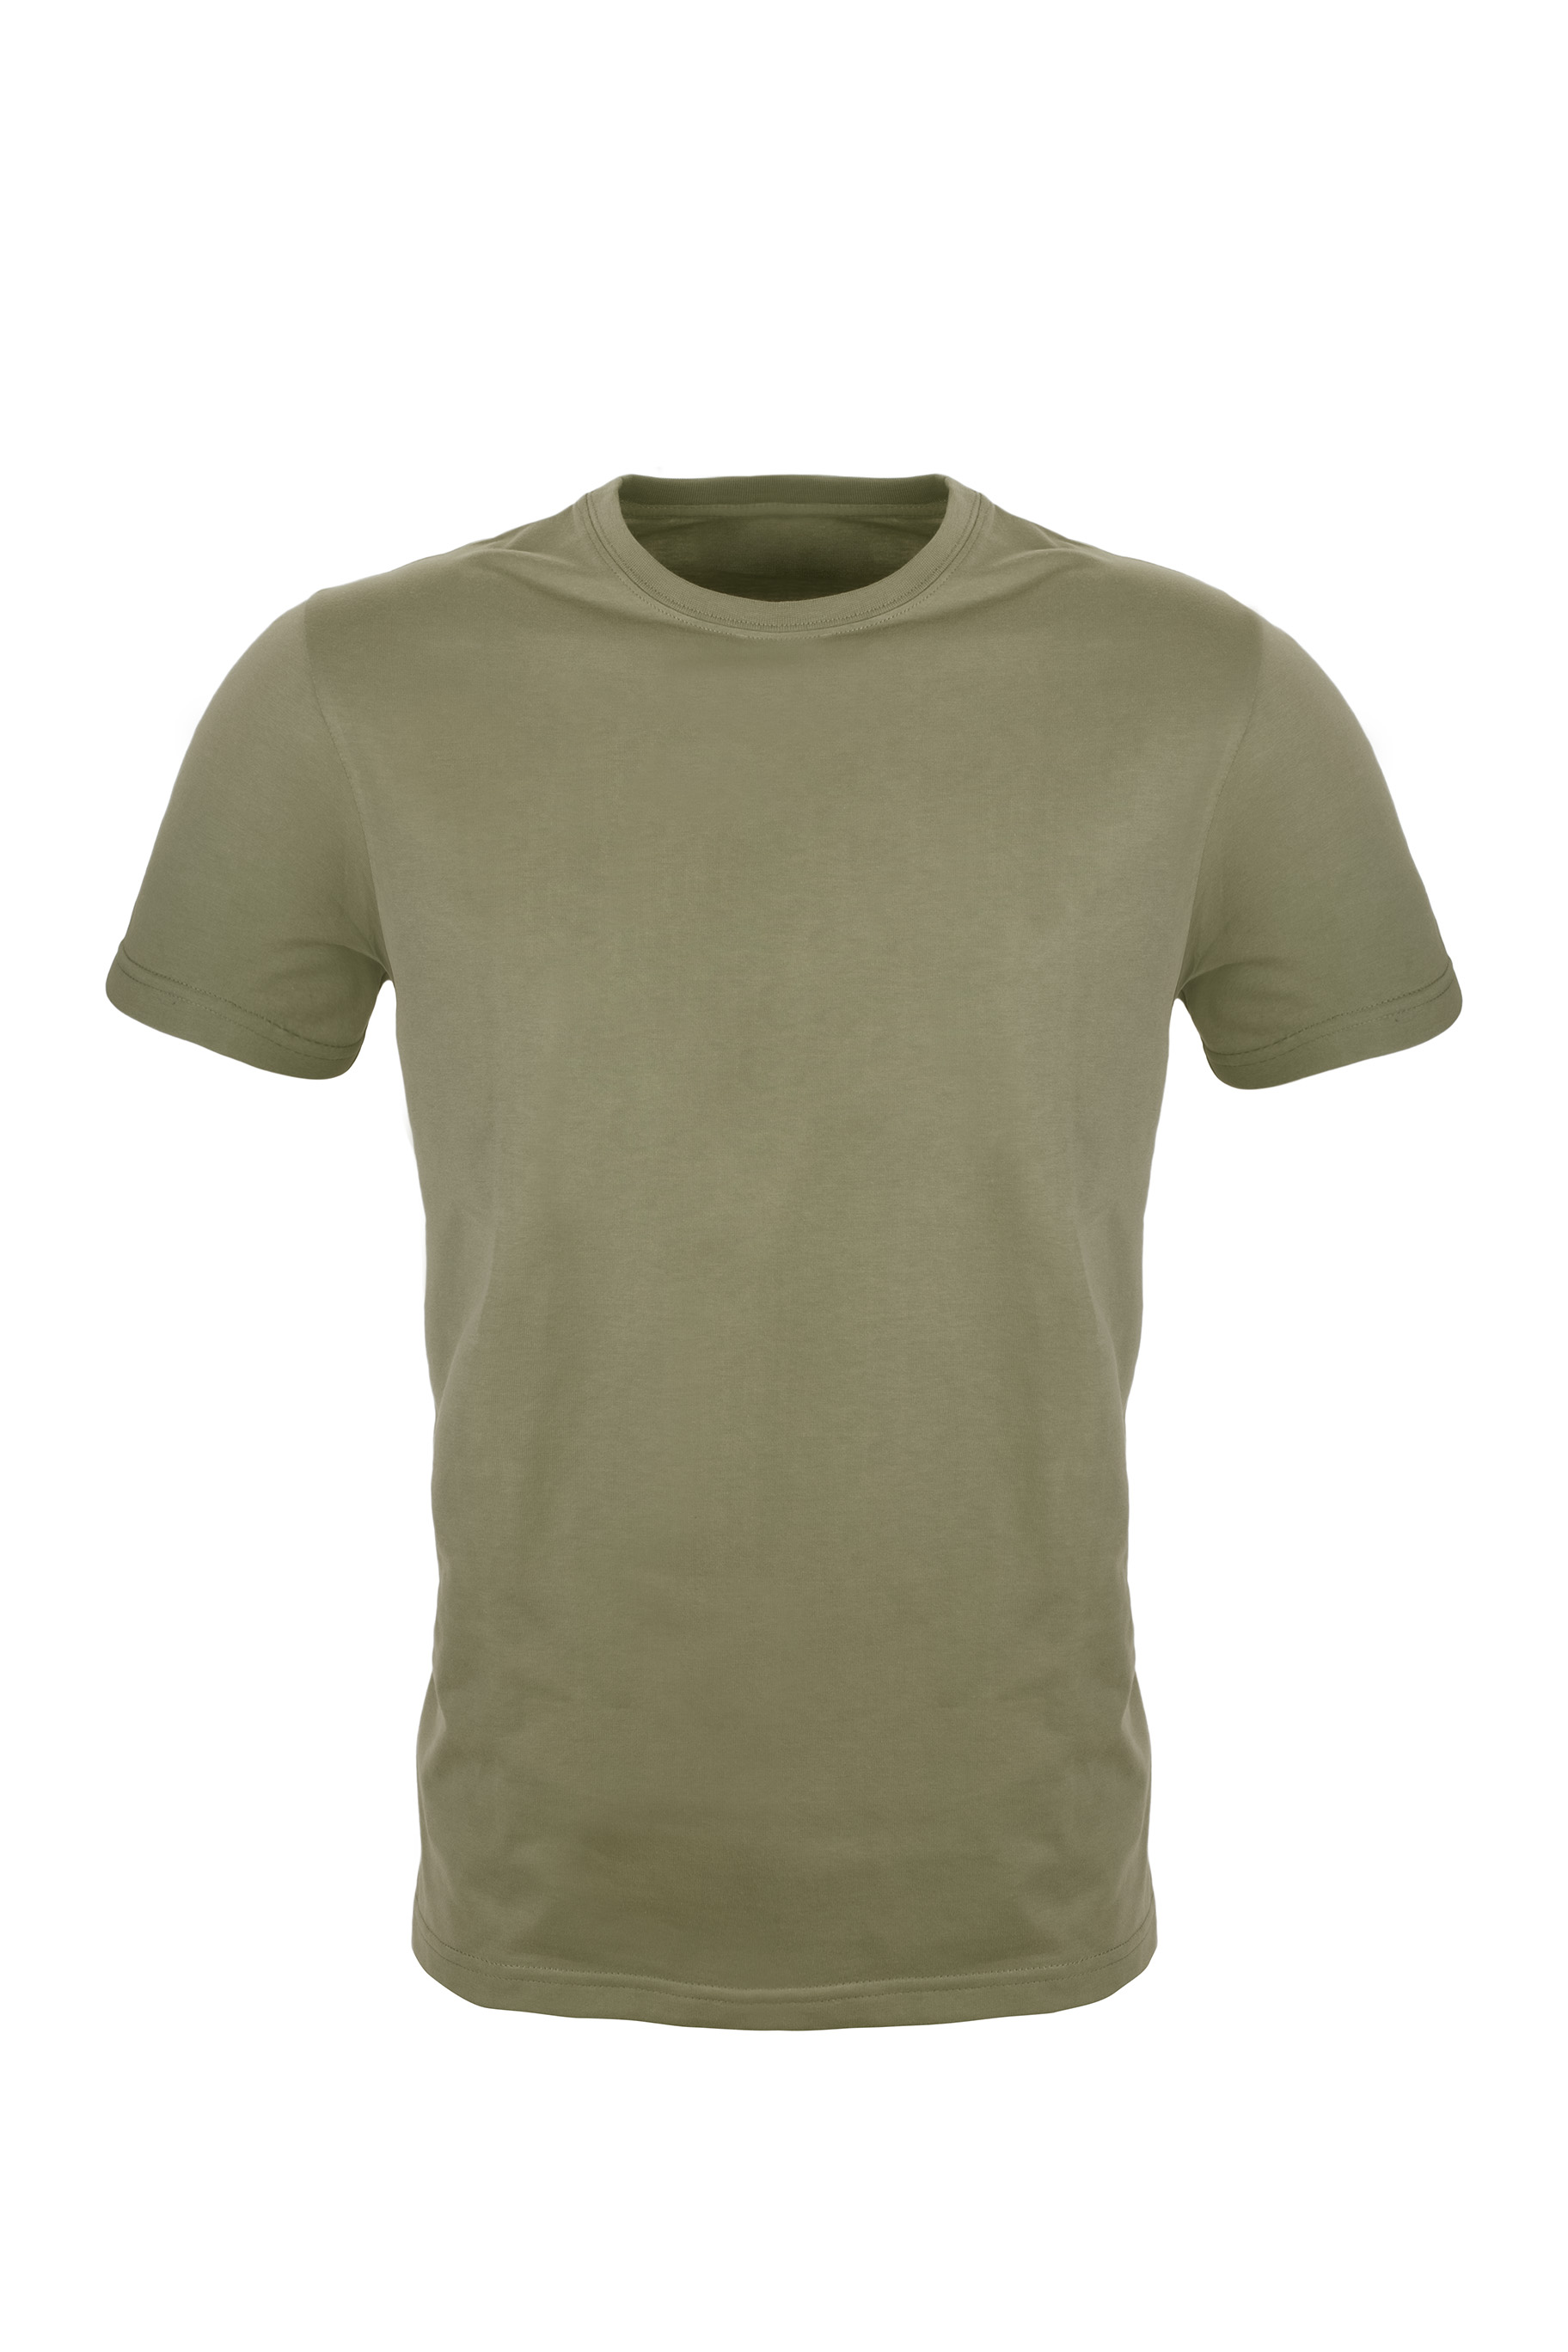
shirt, t shirt, clothing, white, sleeve, green, khaki, top, active shirt, neck, beige